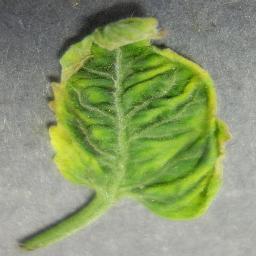
Label: Tomato___Tomato_Yellow_Leaf_Curl_Virus